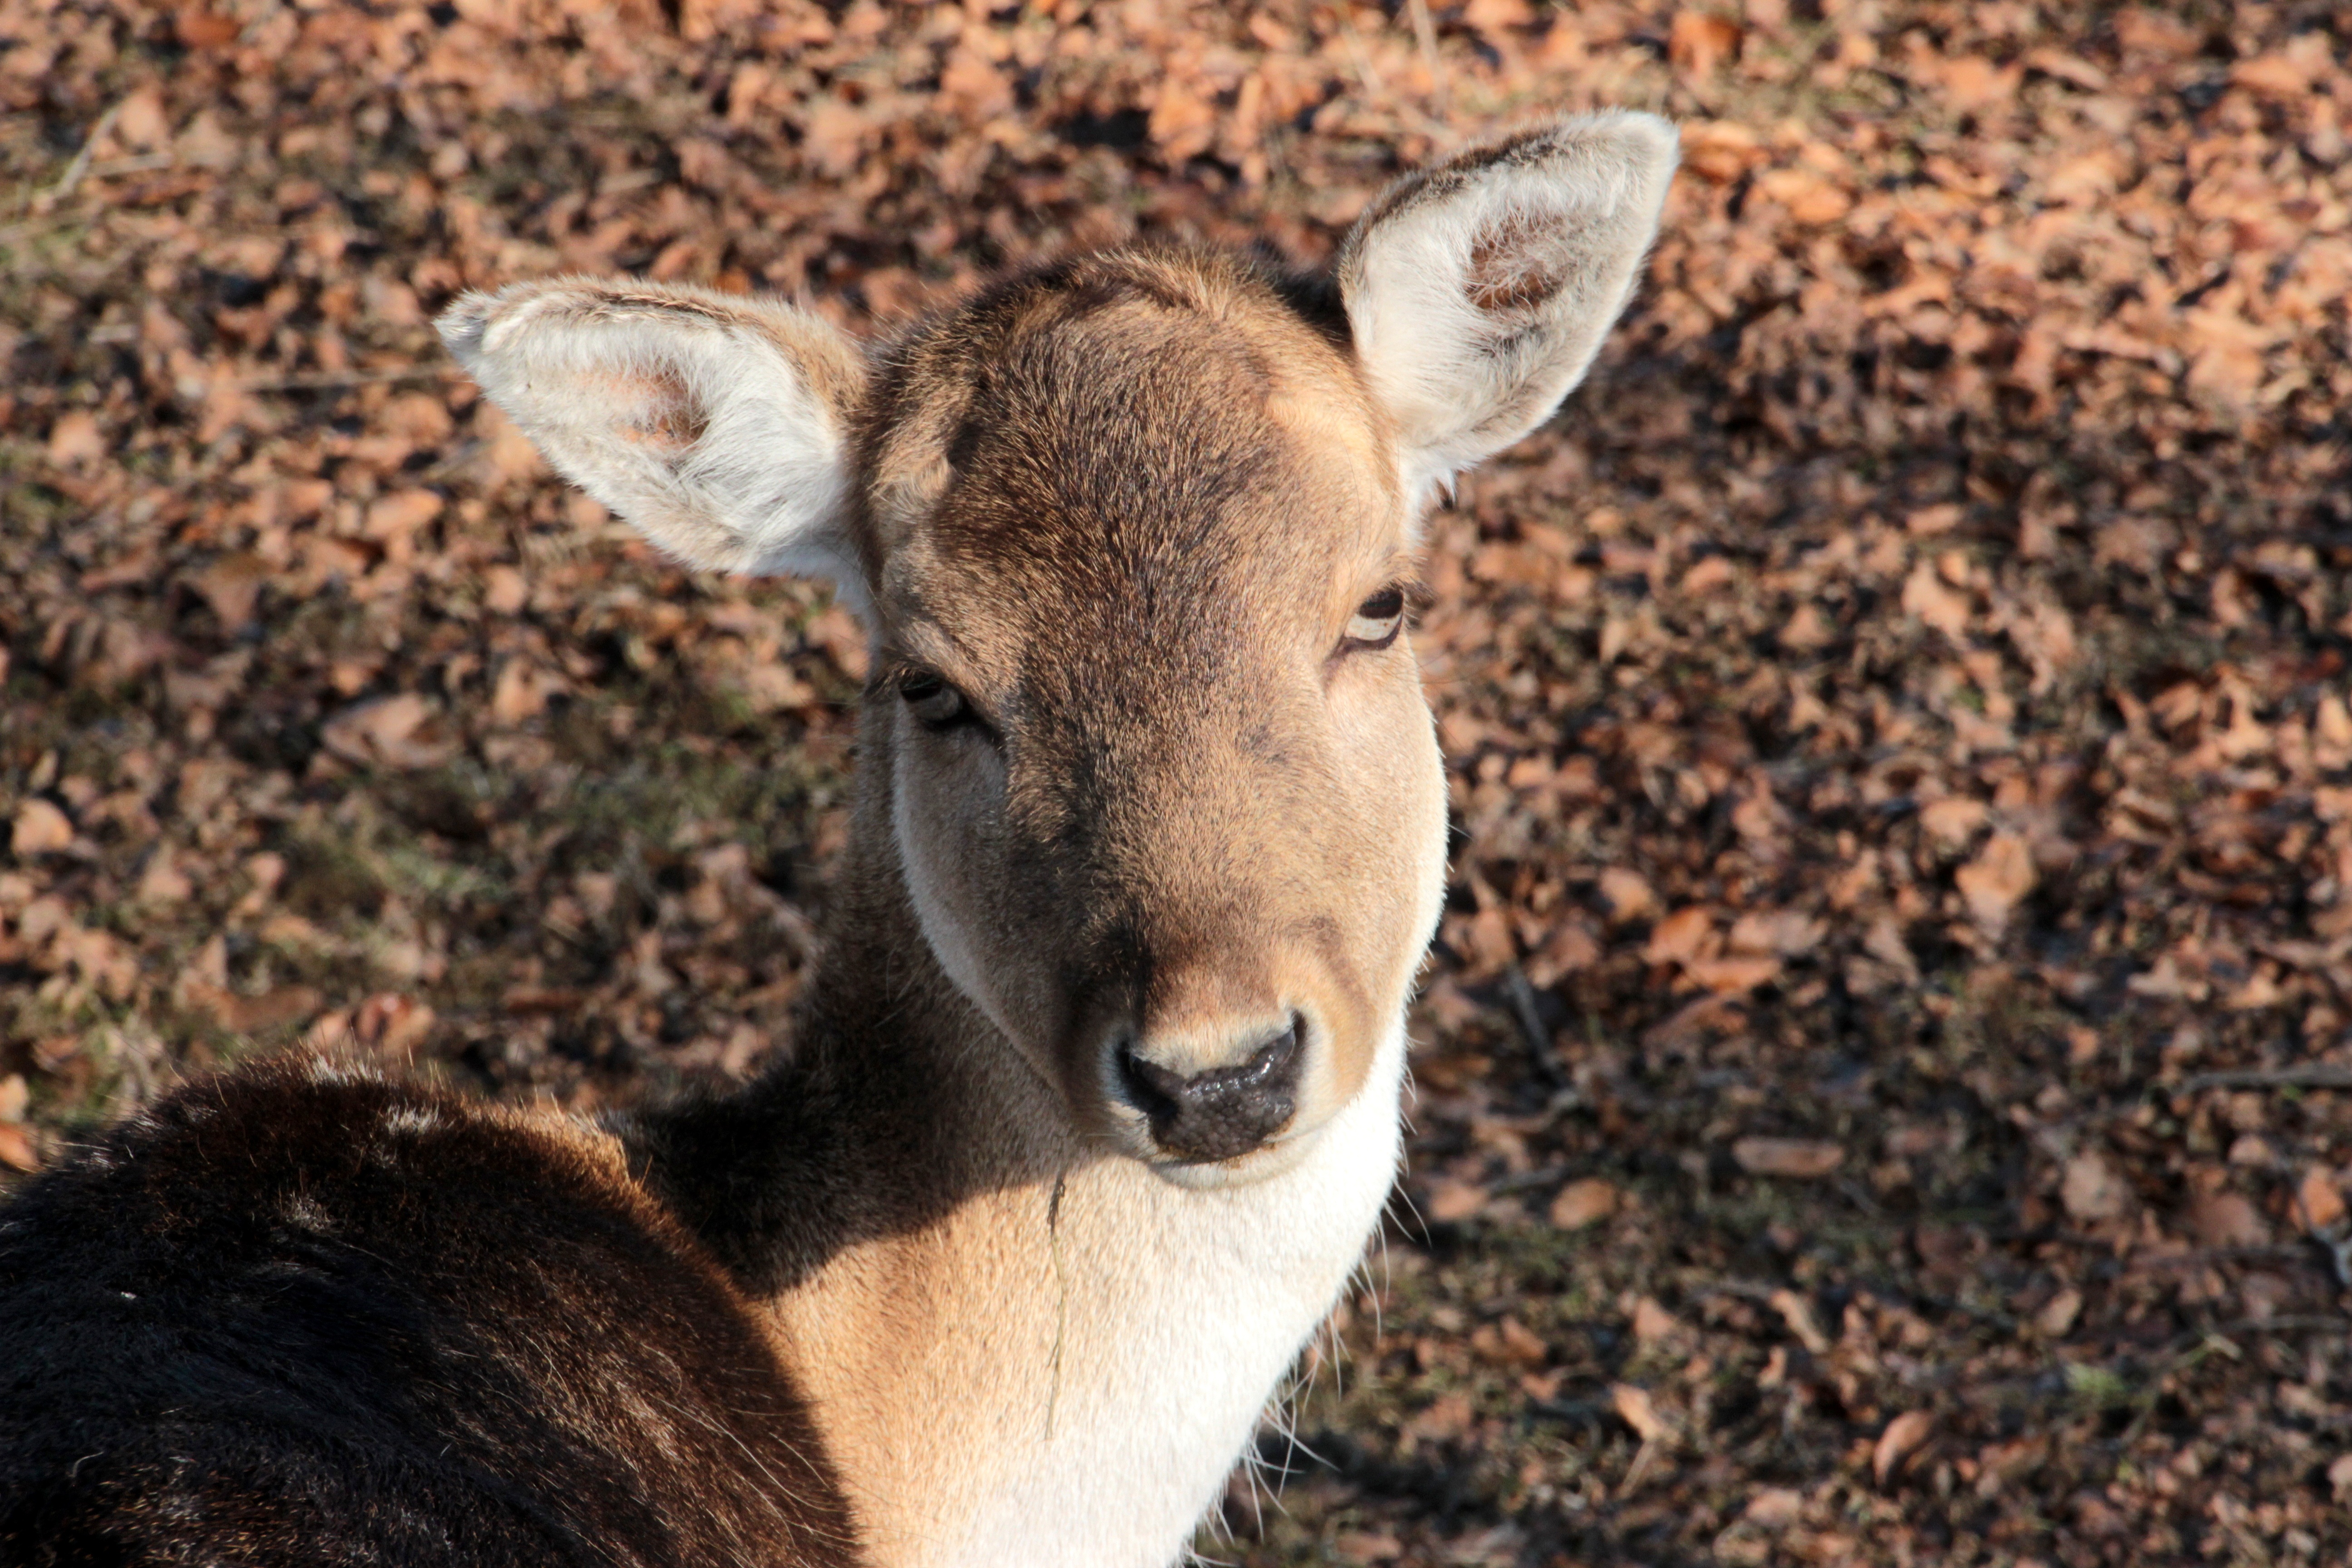
wildlife, zoo, pasture, livestock, mammal, fauna, close up, wild animal, face, vertebrate, ruminant, fallow deer, dama dama, damtier